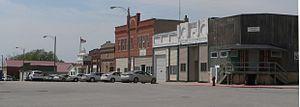
Le village américain de Sterling est situé dans le comté de Johnson, dans l’État du Nebraska. Sa population s’élevait à 476 habitants lors du recensement de 2010.